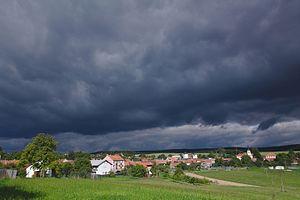
Bedřichov est une commune du district de Blansko, dans la région de Moravie-du-Sud, en République tchèque. Sa population s'élevait à 244 habitants en 2017.